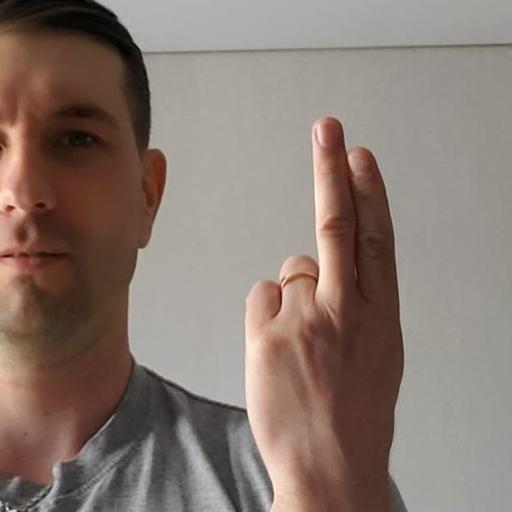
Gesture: two_up_inverted